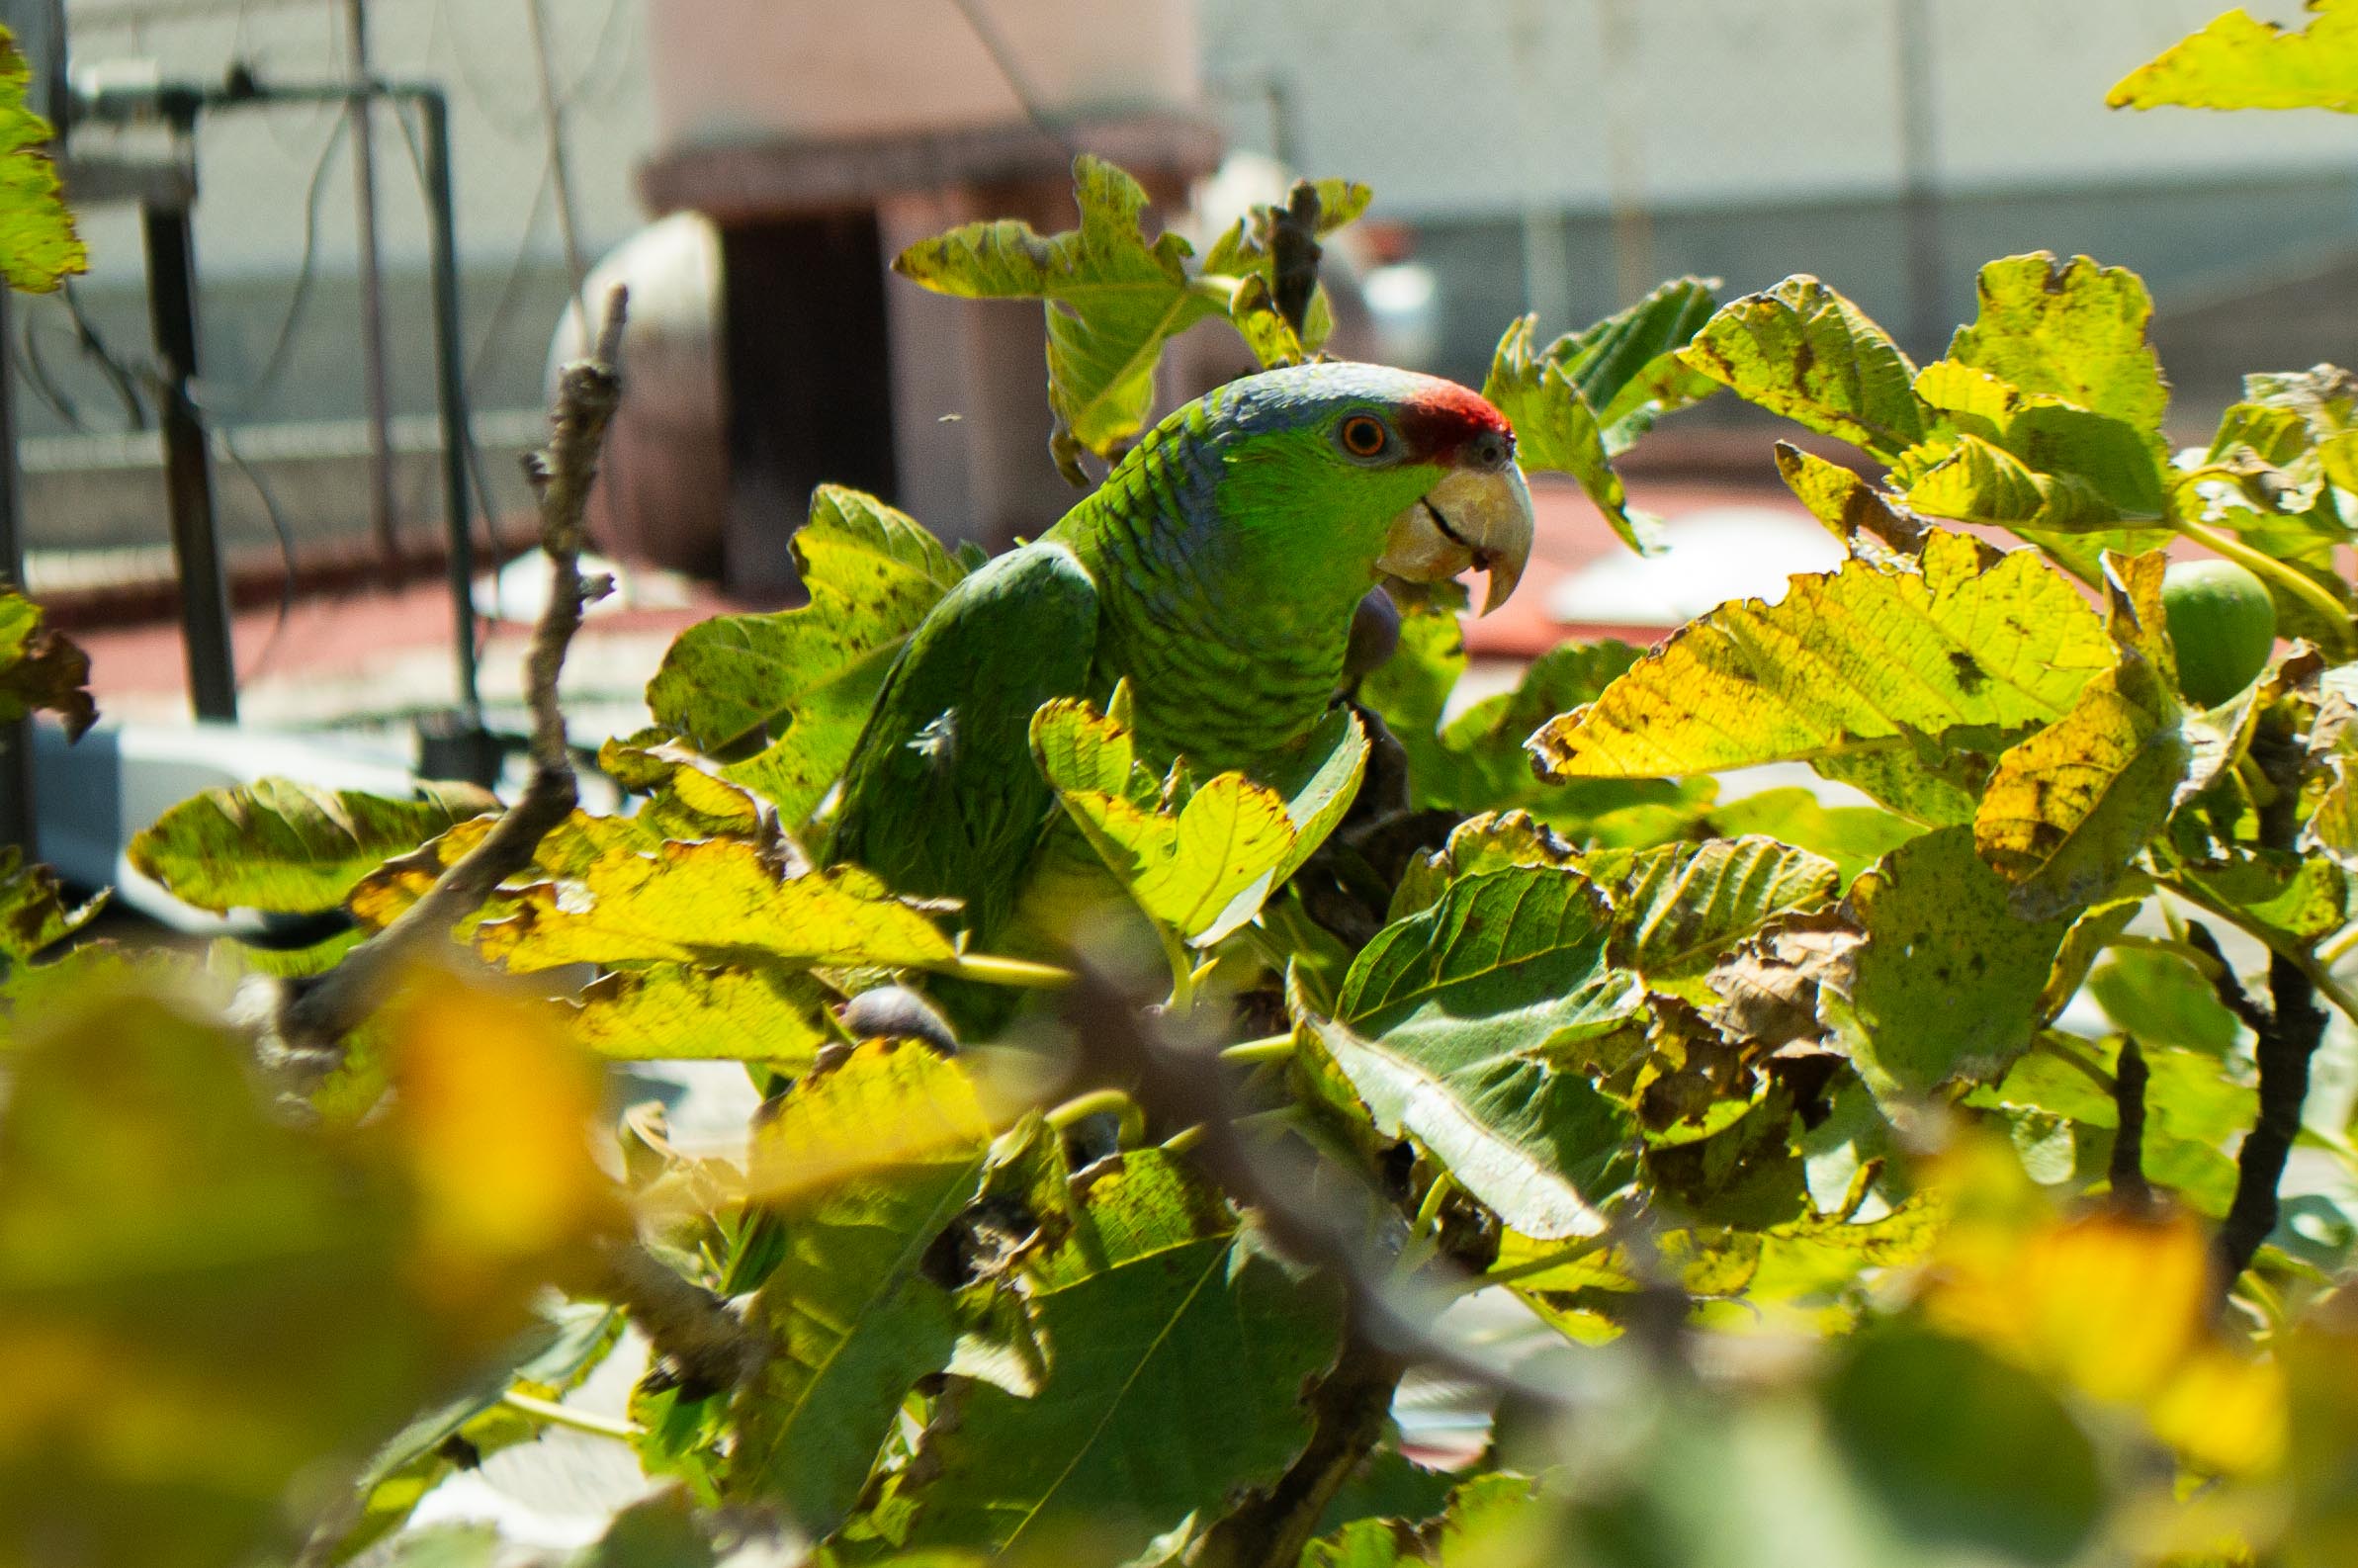
natural, plant, bird, beak, flower, branch, sunlight, terrestrial plant, twig, parrot, reptile, fruit, flowering plant, annual plant, parakeet, feather, window, plant pathology, wing, herb, tree, grass, plant stem, garden, wildlife, shrub, iguania, birch family, vitis, fruit tree, sunflower, evergreen